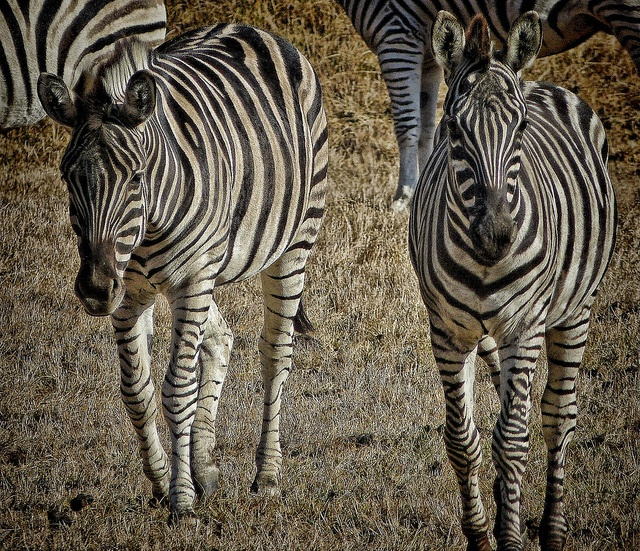
Zebras standing beside each other in a grassy area.
Some very pretty zebras together in a field.
zebras moving on the dry grass in the forest
Two zebras standing next to each other on the grass.
Several zebras walking together in the brown grass.